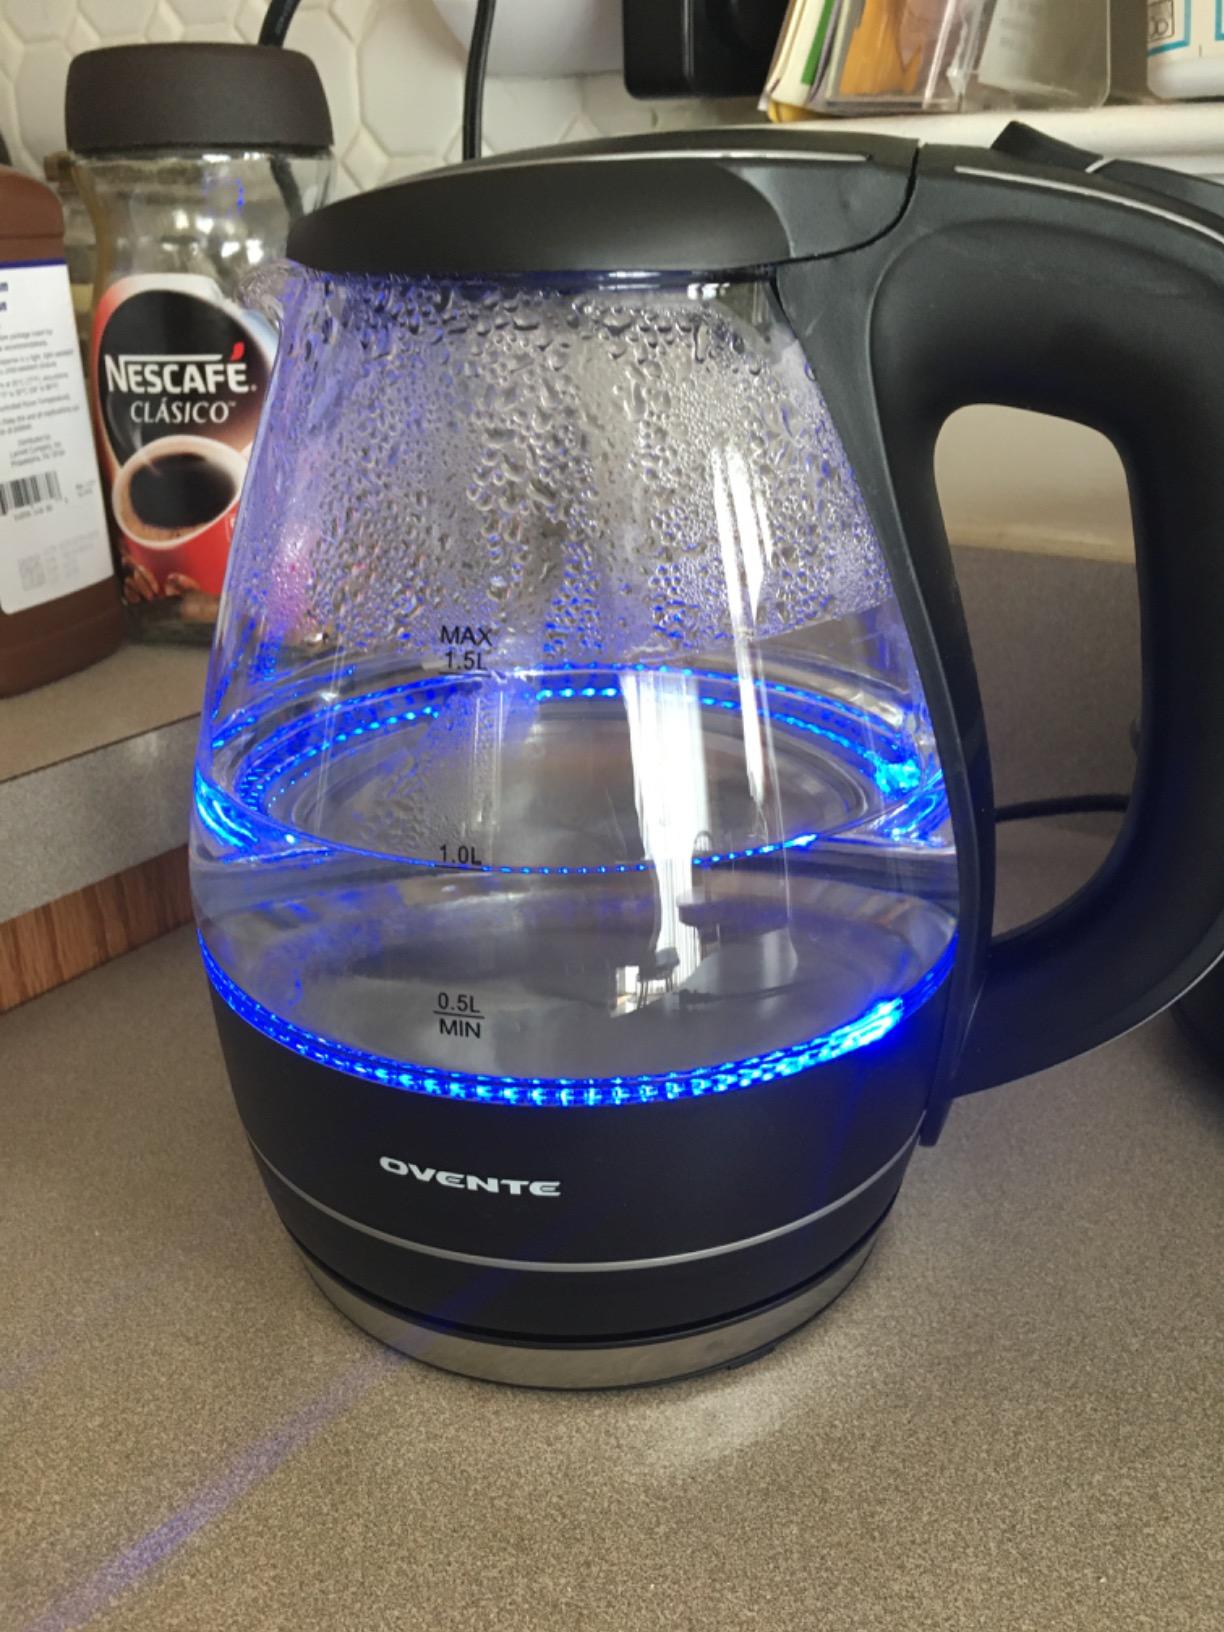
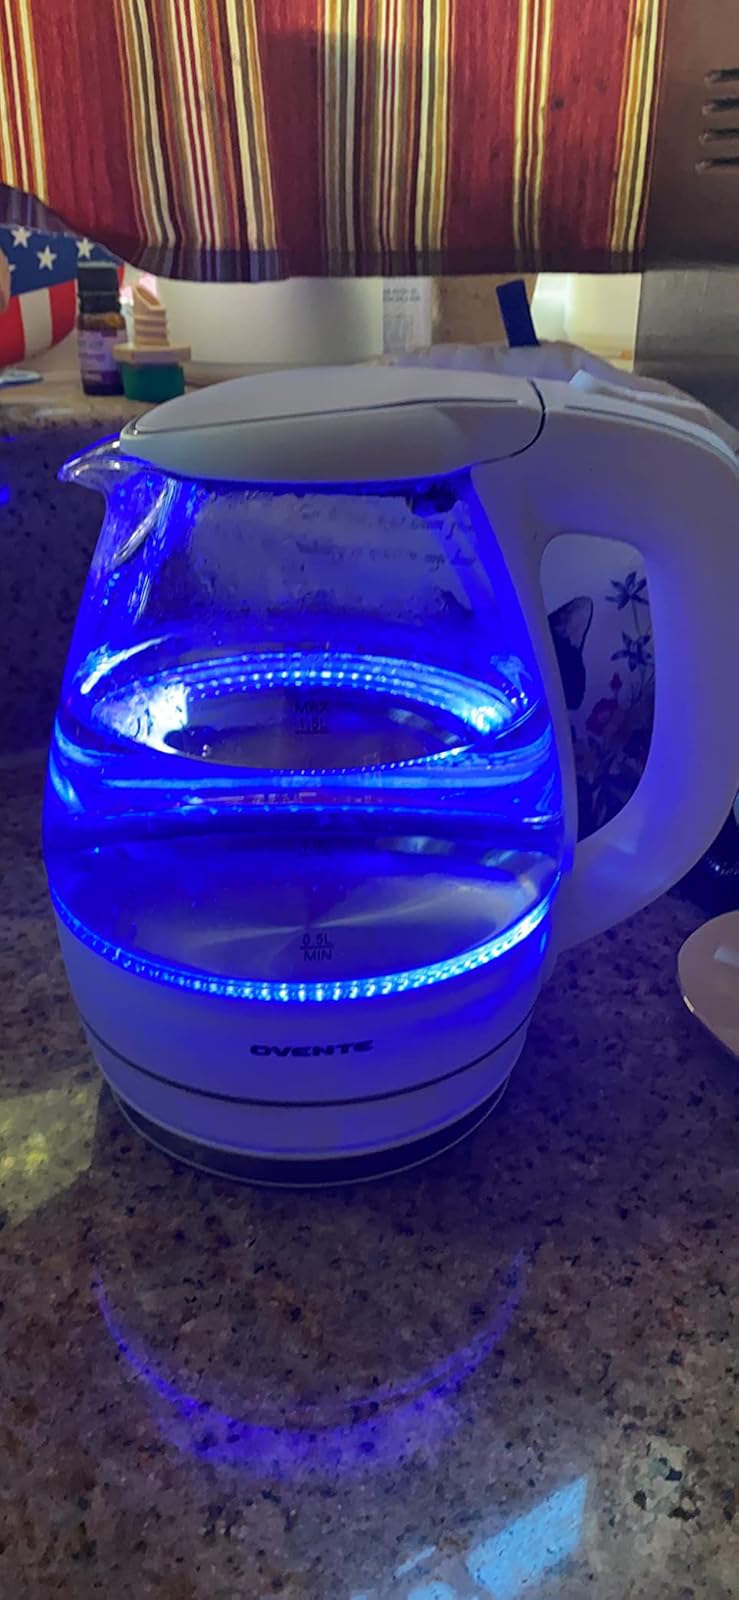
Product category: items_kettle
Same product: no